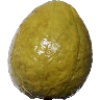
Label: Guava 1